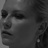
Emotion: sad